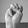
ASL letter: M